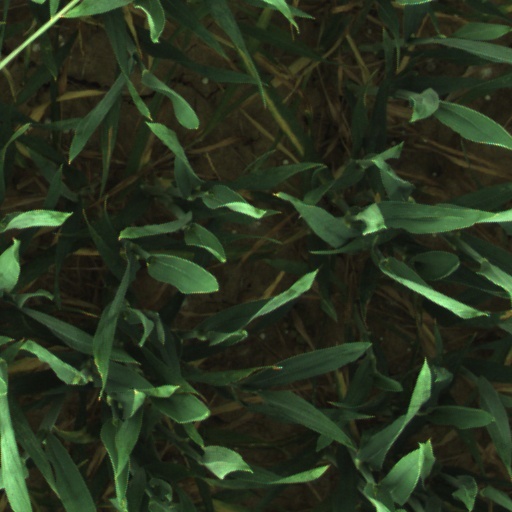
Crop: wheat